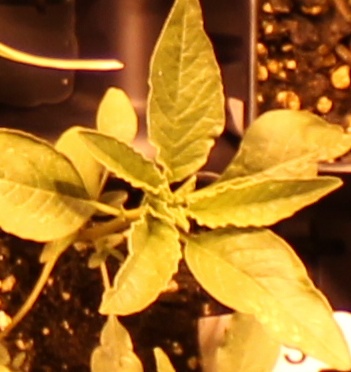
Label: Waterhemp